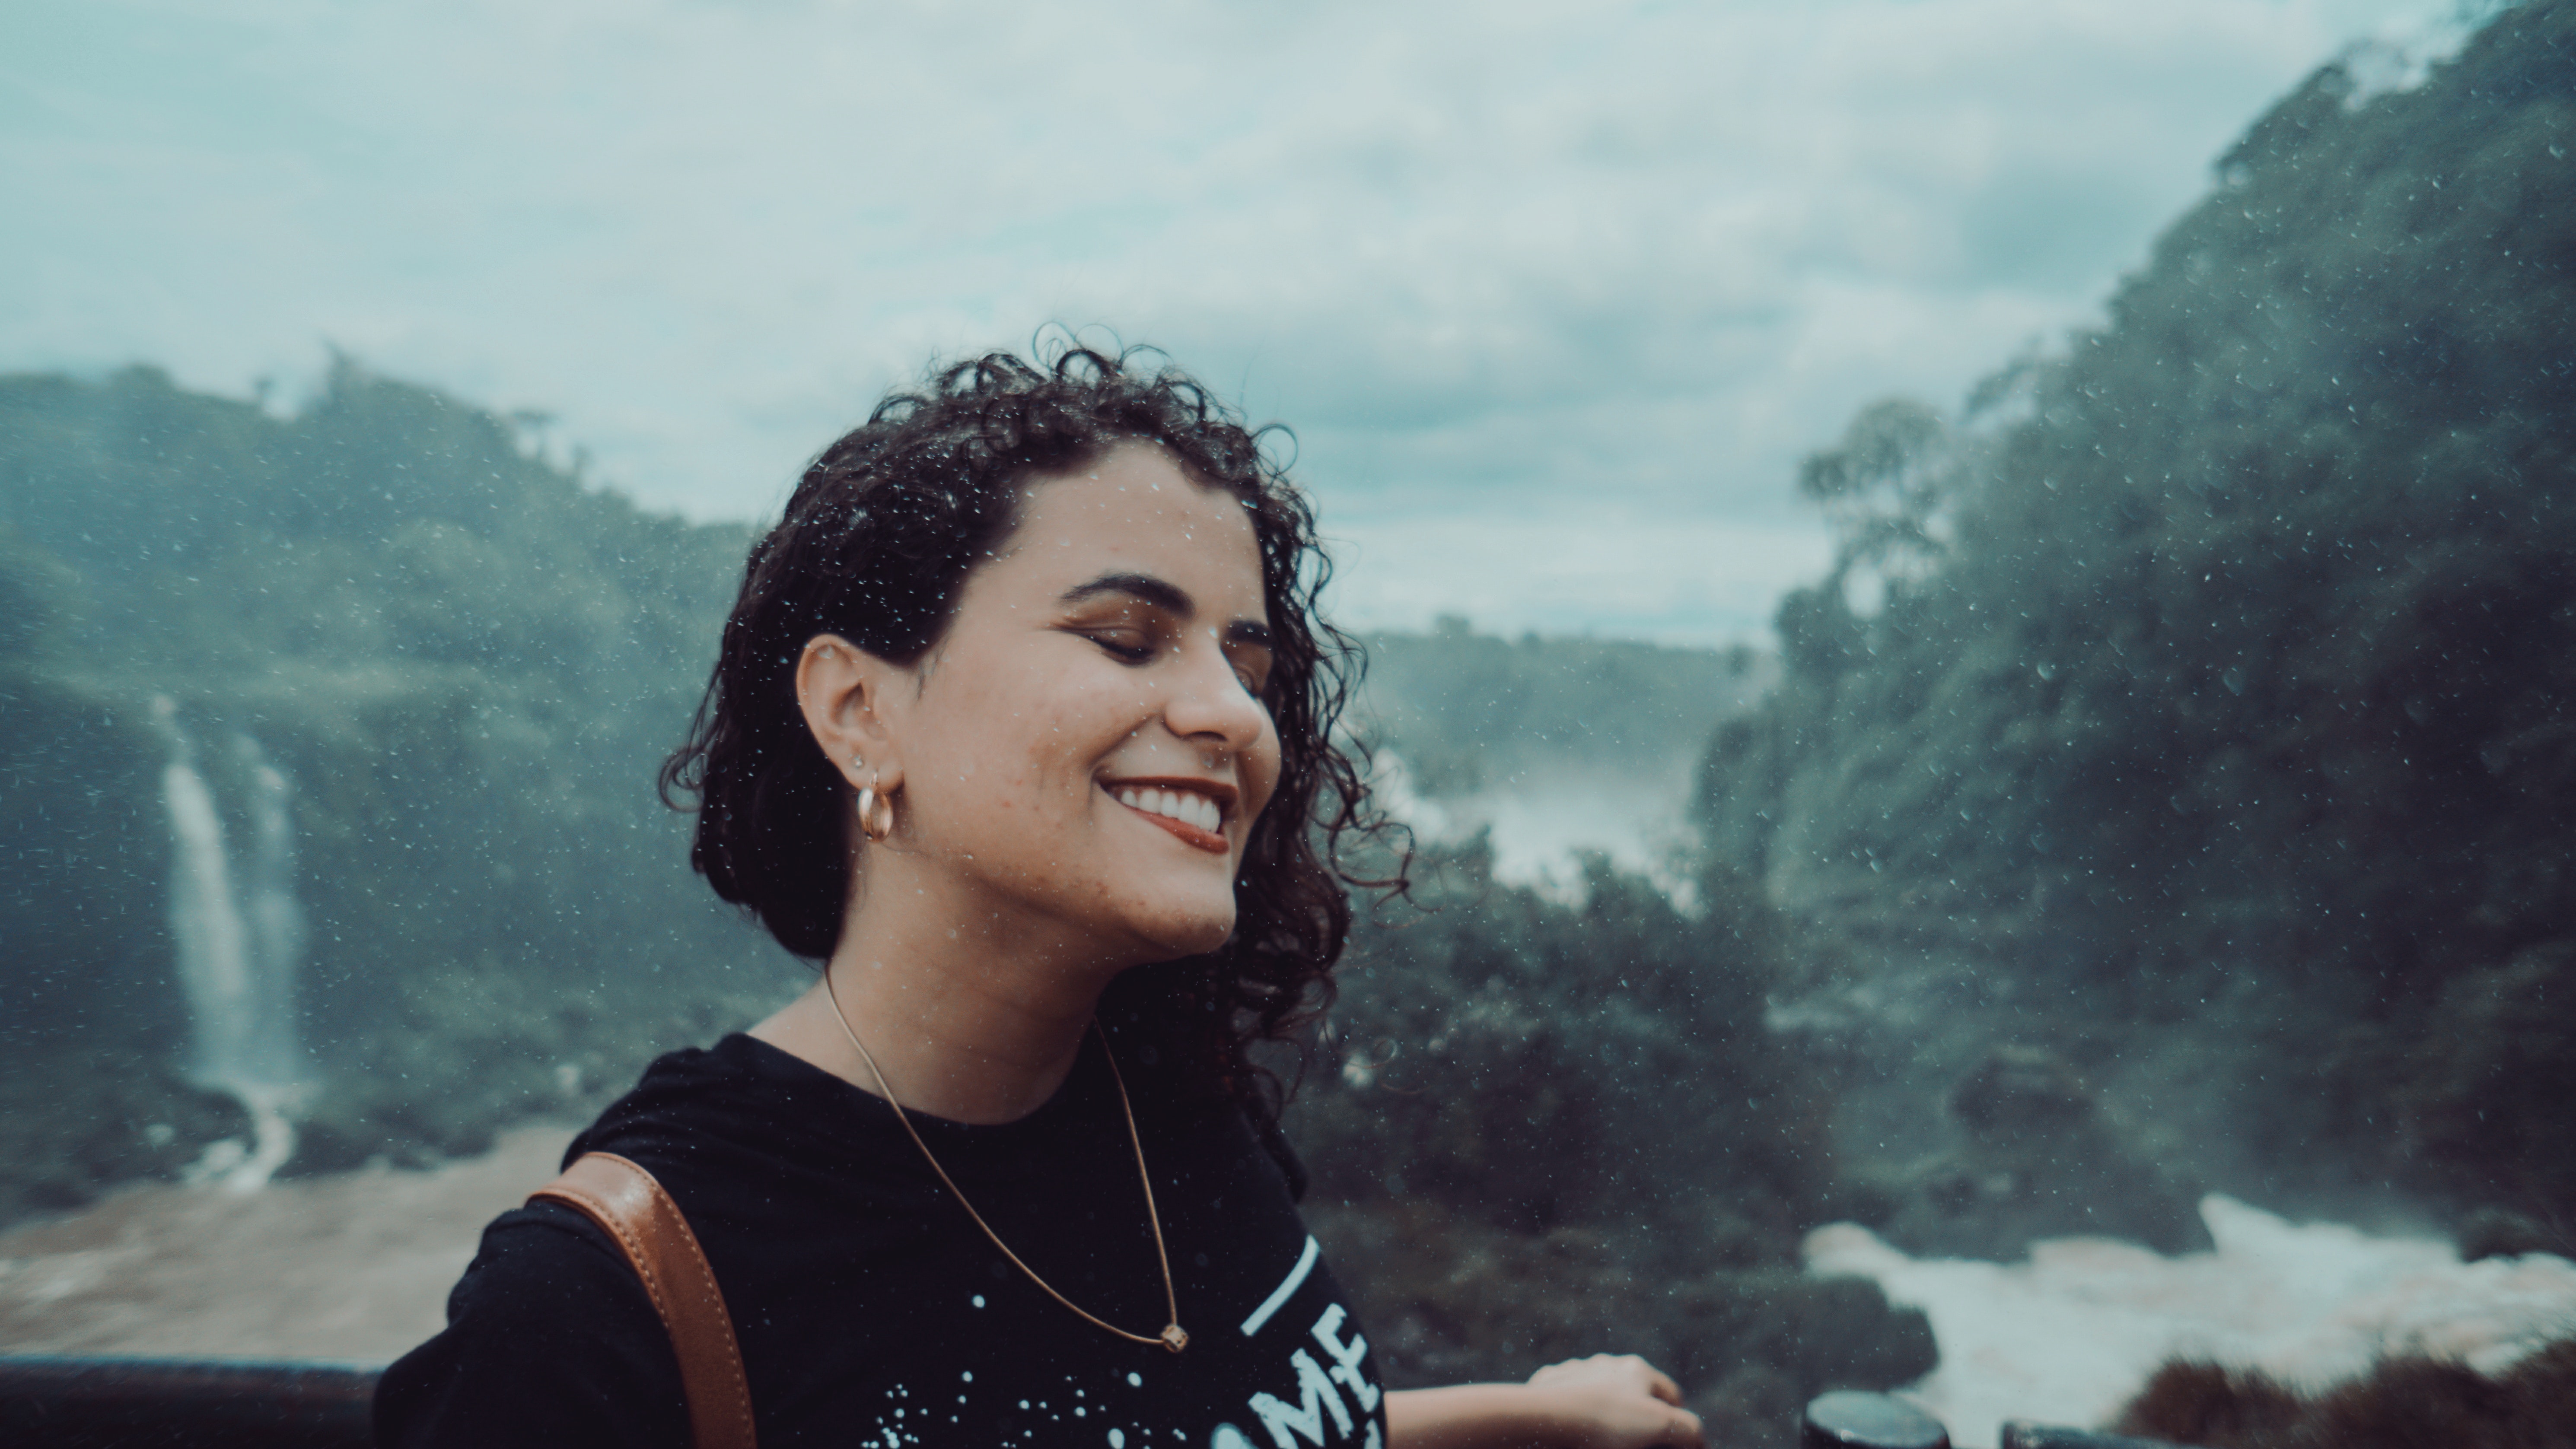
hair, face, head, beauty, sky, smile, black hair, photography, happy, travel, portrait, long hair